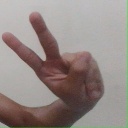
अक्षर: ऐ